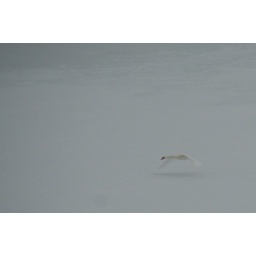
Swan flying over frozen lake